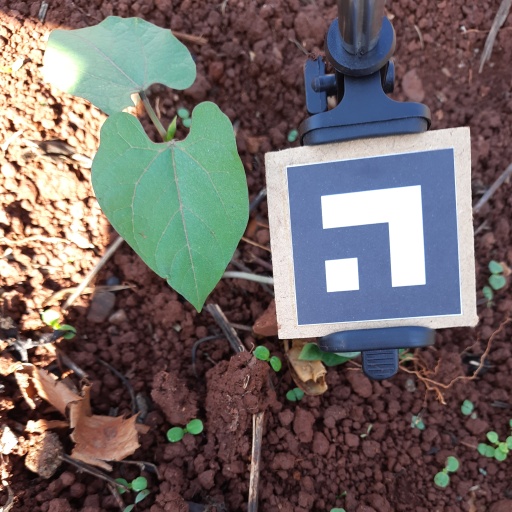
Observations: flat surface, no eating holes, under shade